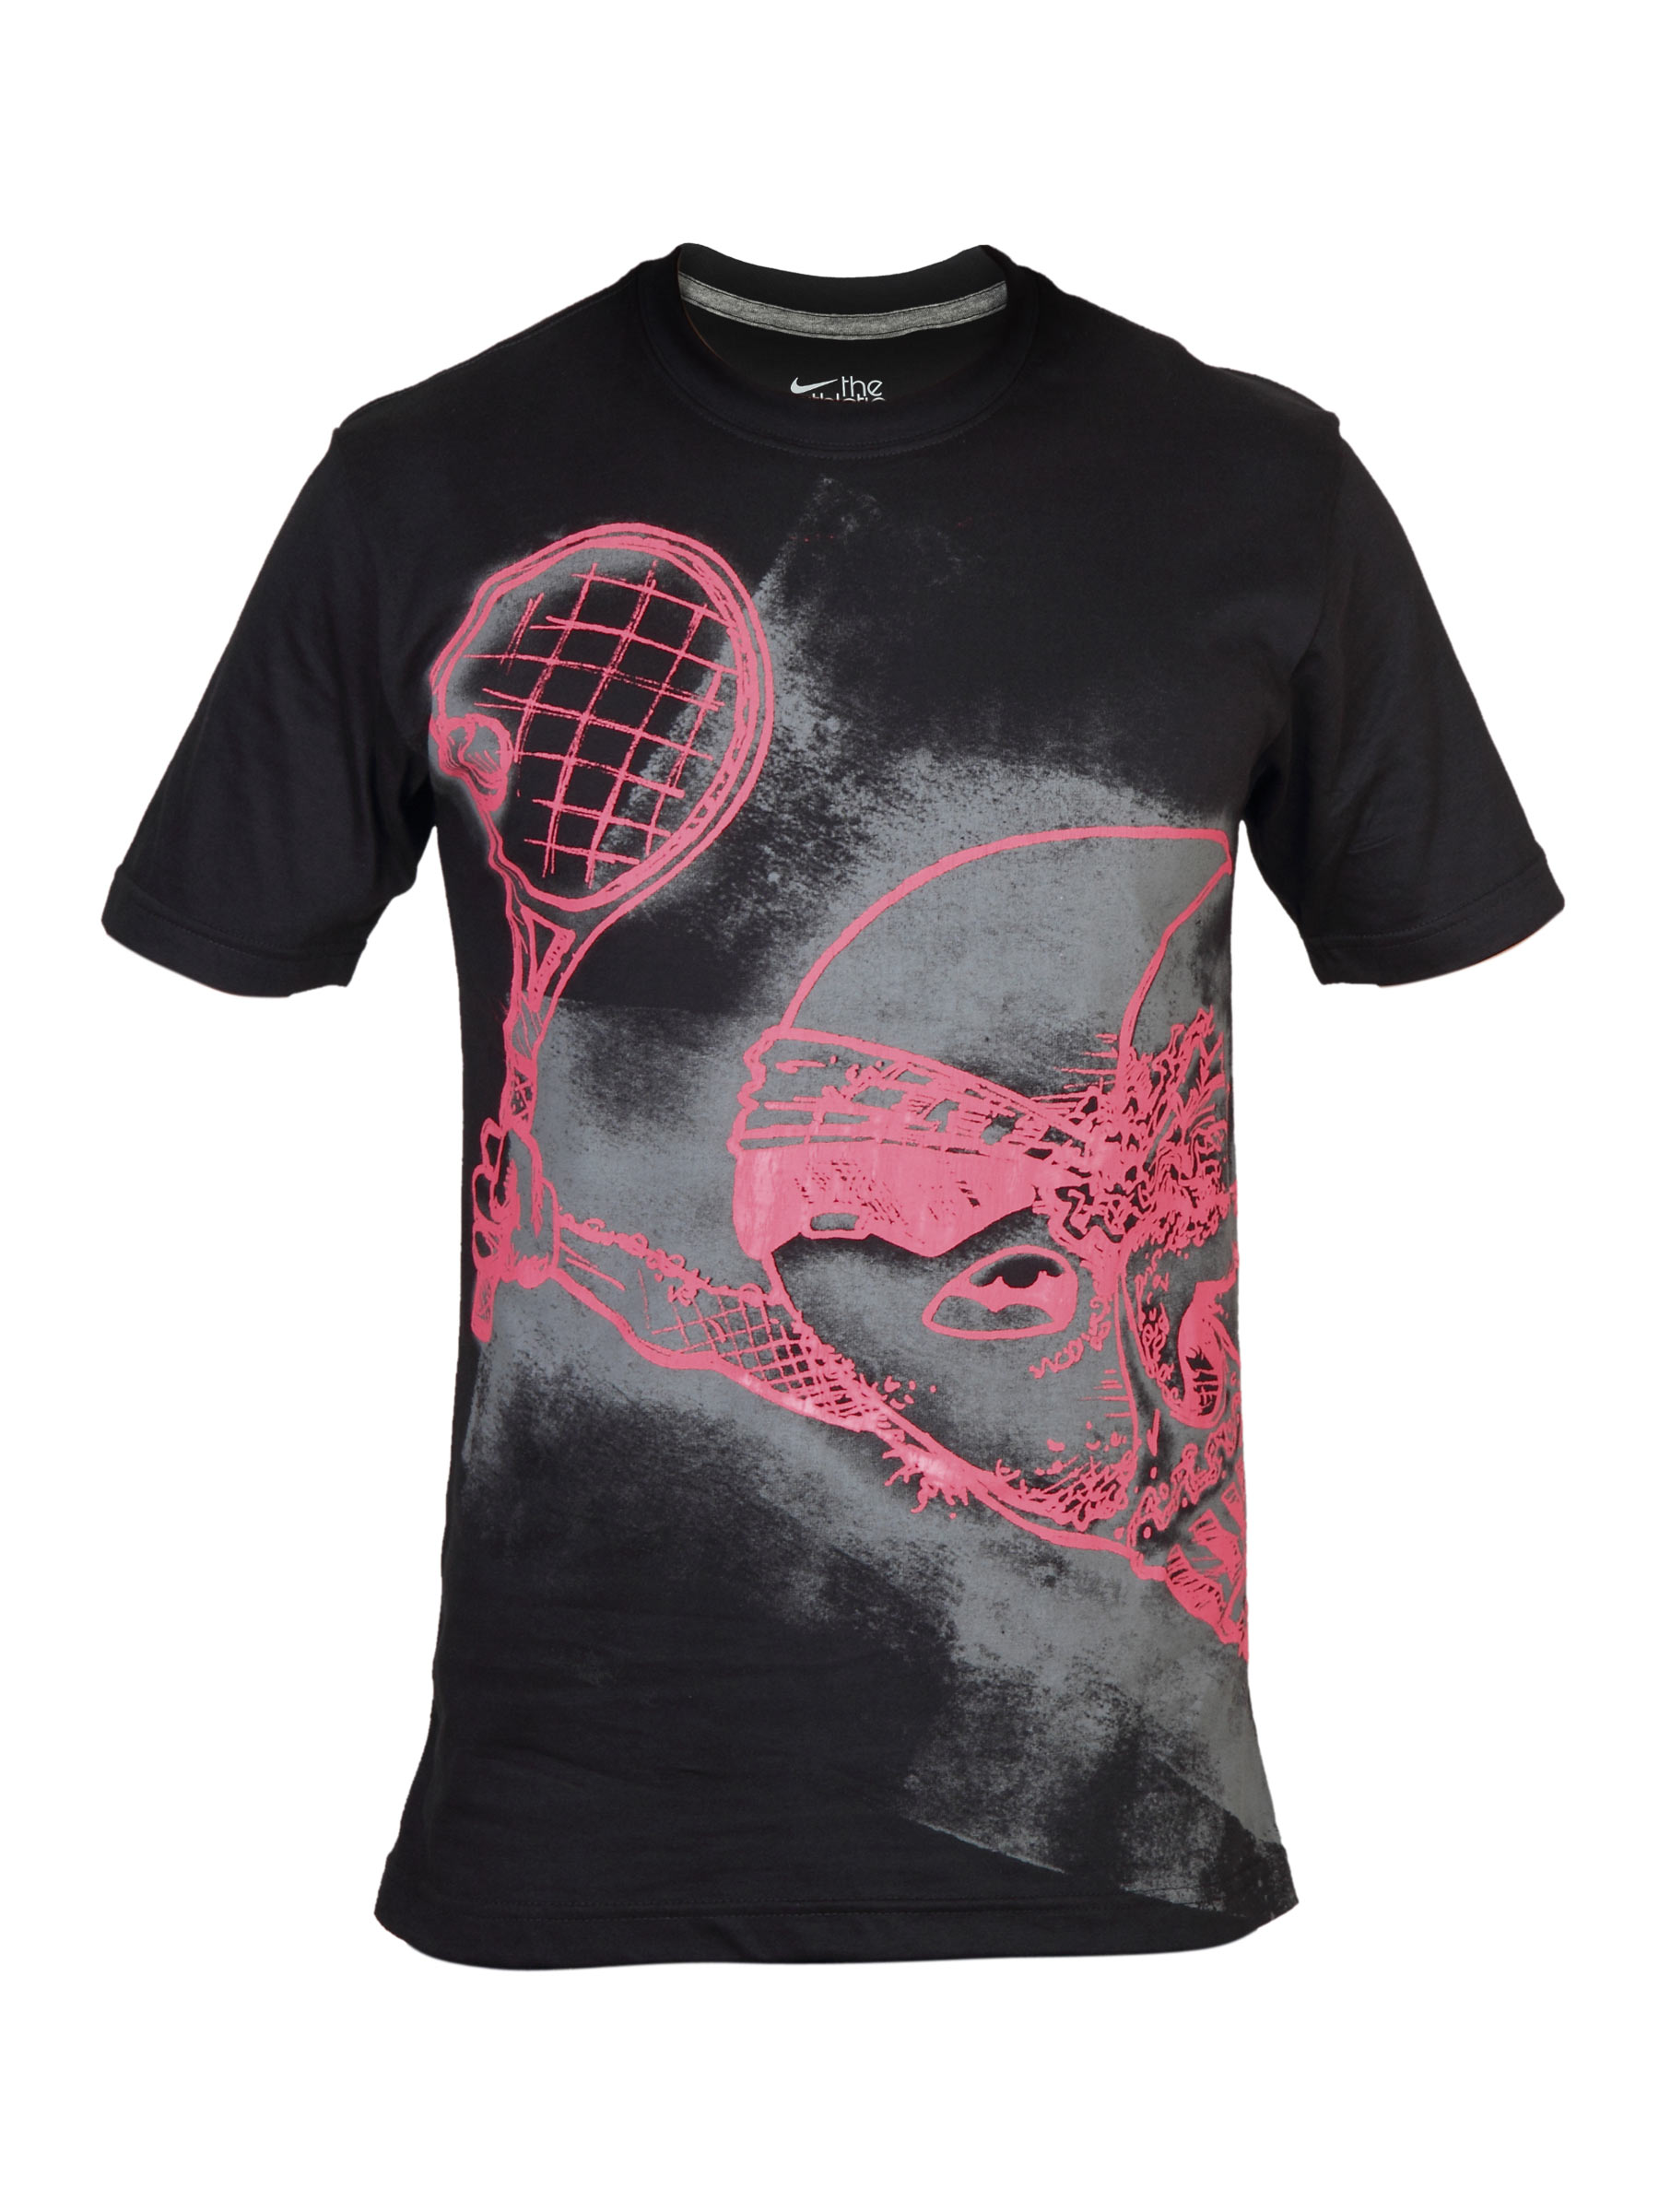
Nike Men's Tennis Mas Black T-shirt
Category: Apparel / Topwear / Tshirts
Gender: Men
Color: Black
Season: Summer 2011
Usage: Sports